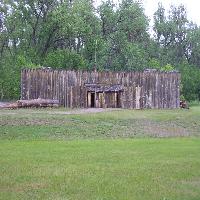
Weather: cloudy or overcast